Epping to Chatswood rail link

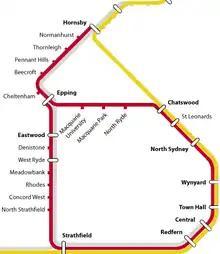
Diagram of the Northern Line, in red, following integration of the Epping to Chatswood Line

Once integrated services commenced, the link became part of the Northern Line. Most Northern Line trains from Hornsby to Epping operated via the new link and then continued along the North Shore Line from Chatswood to the city, before returning to Epping via Strathfield. Trains reversed at Epping's above ground platforms, and followed the opposite route back to Hornsby. Services were operated by K sets, with some OSCARS used during off-peak periods. The timetable had four trains per hour on weekdays between Hornsby and the City via the ECRL. On weekends, 4 trains per hour ran between Hornsby and Chatswood with two of these continuing from Chatswood to the city, and then to Epping via Strathfield.